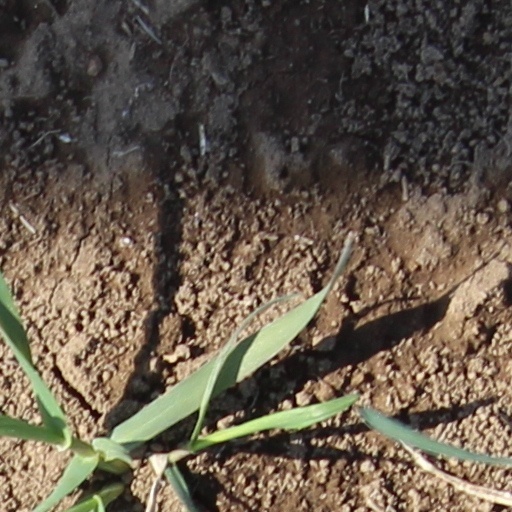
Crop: wheat